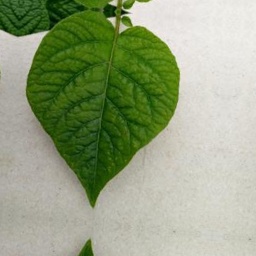
Etiqueta: Sana